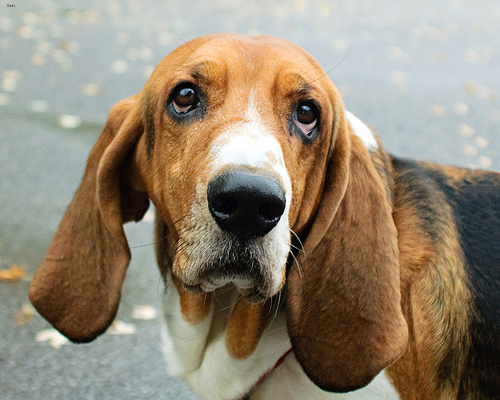
Breed: basset